Martin Johansson (orienteer, born 1984)

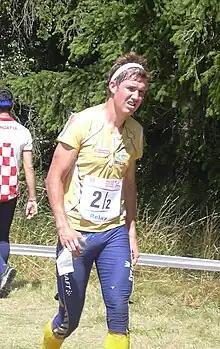
Johansson at the World Orienteering Championships 2008

Martin Johansson (born 26 September 1984) is a Swedish orienteering, ski-orienteering, and cross-country skiing competitor, a medallist at the orienteering world championships, and a 2004 Junior World Champion in relay. He received bronze medals in sprint at the World Orienteering Championships in Kyiv 2007 and Olomouc 2008. His brother, Lars, is a member of the Rockford Icehogs